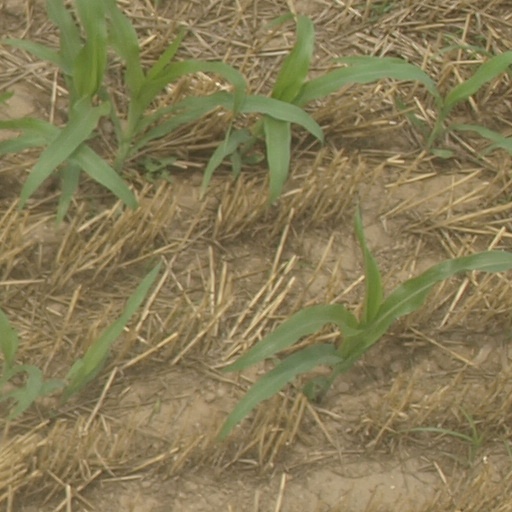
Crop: maize; corn